Nordthüringgau

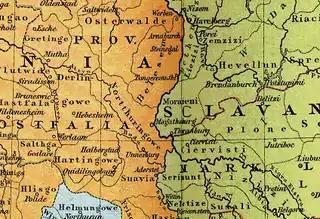
"Nortthuringowe" in eastern Saxony, about 1000

The Nordthüringgau was a medieval county in the Eastphalian region of the German stem duchy of Saxony.